Ty the Tasmanian Tiger 4

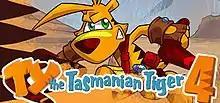
Steam storefront header

Ty the Tasmanian Tiger 4 (stylized as TY the Tasmanian Tiger 4) is a side-scrolling platform video game developed and published by Krome Studios for Windows and Nintendo Switch. It is the sequel to "" and the fourth installment to the "Ty the Tasmanian Tiger" series. Unlike its predecessors, the game plays as a 2D side-scrolling platformer, similar to the Game Boy Advance versions of previous games.